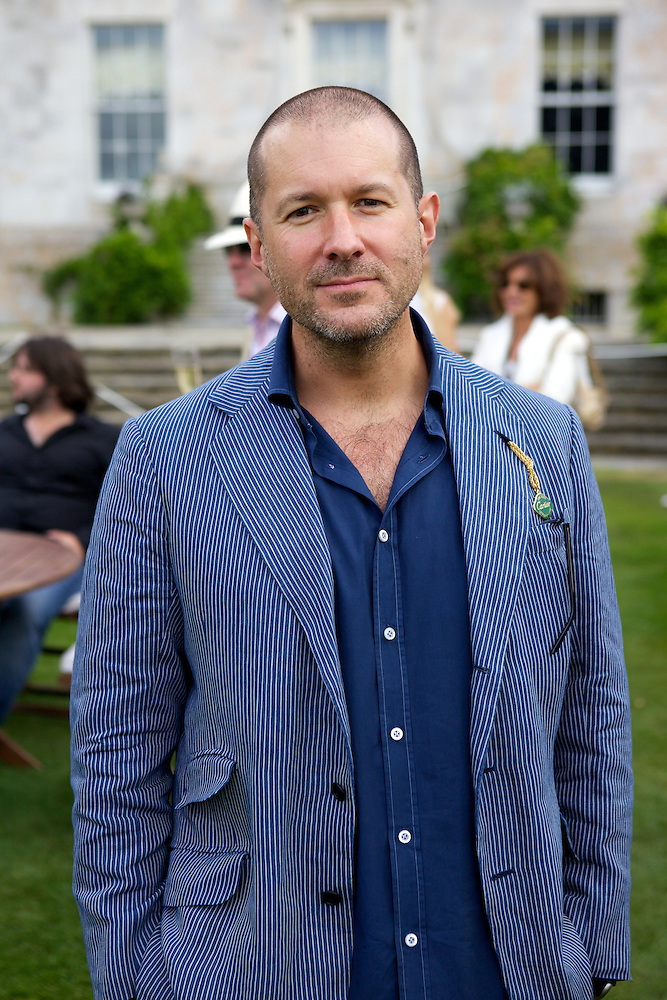
โจนาธาน ไอฟ์

| name = โจนี ไอฟ์
| image = Jonathan Ive (OTRS).jpg
| birth_name = โจนาธาน พอล ไอฟ์
| birth_place = ลอนดอน สหราชอาณาจักร
| citizenship = สหราชอาณาจักรสหรัฐ
| occupation = การออกแบบเชิงอุตสาหกรรม|นักออกแบบเชิงอุตสาหกรรม
| net worth = ประมาณ 250 ล้านดอลลาร์สหรัฐ (พฤษภาคม 2019)
| alma_mater = มหาวิทยาลัยนอร์ทัมเบรีย|วิทยาลัยสารพัดช่างนิวคาสเซิล
| children = 2 คน
เซอร์ โจนาธาน พอล ไอฟ์ () หรือ โจนี ไอฟ์ (Jony Ive) (เกิด 27 กุมภาพันธ์ ค.ศ. 1967) เป็นอดีตประธานฝ่ายการออกแบบของบริษัทแอปเปิล คอมพิวเตอร์ และเป็นผู้ร่วมออกแบบหลายผลิตภัณฑ์ของแอปเปิล ได้แก่ ไอแมค ไอพอด ไอโฟน และไอแพด
ไอฟ์เกิดที่กรุงลอนดอน สหราชอาณาจักร เมื่ออายุได้ 12 ปี ครอบครัวเขาย้ายไปอยู่ที่เมืองสแตฟฟอร์ด ไอฟ์เรียนด้านการออกแบบที่วิทยาลัยสารพัดช่างนิวคาสเซิล (ปัจจุบันคือมหาวิทยาลัยนอร์ทัมเบรีย) หลังจากนั้นเขาทำงานที่บริษัทแทงเจอรีน วิสาหกิจเริ่มต้นเกี่ยวกับงานออกแบบในลอนดอน ก่อนจะร่วมงานกับแอปเปิลช่วงคริสต์ทศวรรษ 1990 ไอฟ์มีส่วนในการออกแบบพาวเวอร์บุ๊กและแมคอินทอช เขากลายเป็นบุคคลสองสัญชาติ (บริติช-อเมริกัน) เมื่อได้รับสัญชาติอเมริกันในปี ค.ศ. 2012 ในปี ค.ศ. 2017 ไอฟ์ได้รับเชิญให้ดำรงตำแหน่งอธิการบดีราชวิทยาลัยศิลปะ ต่อมาในปี ค.ศ. 2019 เขาประกาศลาออกจากแอปเปิลเพื่อไปก่อตั้งบริษัทตัวเองชื่อ "LoveFrom" ร่วมกับนักออกแบบเชิงอุตสาหกรรมมาร์ก นิวสันCite web|title=Jony Ive, iPhone designer, announces Apple departure Financial Times|date=2019-07-20
จากความสำเร็จในด้านการออกแบบ ไอฟ์ได้รับรางวัลและเกียรติยศจำนวนมาก เช่น Royal Designers for Industry (RDI) จากราชสมาคมศิลปะ ราชวิทยาลัยวิศวกรรมศาสตร์|ภาคีสมาชิกกิตติมศักดิ์แห่งราชวิทยาลัยวิศวกรรมศาสตร์ (HonFREng) และเครื่องราชอิสริยาภรณ์จักรวรรดิบริติชชั้น KBE
ด้านชีวิตส่วนตัว ไอฟ์สมรสแล้วกับเฮเทอร์ เพ็ก มีบุตรด้วยกัน 2 คน เขาไม่ค่อยเปิดเผยตัวต่อสาธารณชนมากนัก และมักยกผลงานการออกแบบให้เป็นของทีมงาน
ในปี ค.ศ. 2023 ไอฟ์เป็นผู้ออกแบบตราสัญลักษณ์พระราชพิธีราชาภิเษกของสมเด็จพระเจ้าชาลส์ที่ 3 แห่งสหราชอาณาจักร
== อ้างอิง ==
== แหล่งข้อมูลอื่น ==
*
*
หมวดหมู่:แอปเปิลคอมพิวเตอร์
หมวดหมู่:บุคลากรของแอปเปิล
หมวดหมู่:ผู้ได้รับเครื่องราชอิสริยาภรณ์เคบีอี‎
หมวดหมู่:ชาวอังกฤษในสหรัฐ
หมวดหมู่:ผู้บริหารแอปเปิล (บริษัท)
หมวดหมู่:บุคคลจากชิงฟอร์ด
หมวดหมู่:บุคคลจากสแตฟฟอร์ด